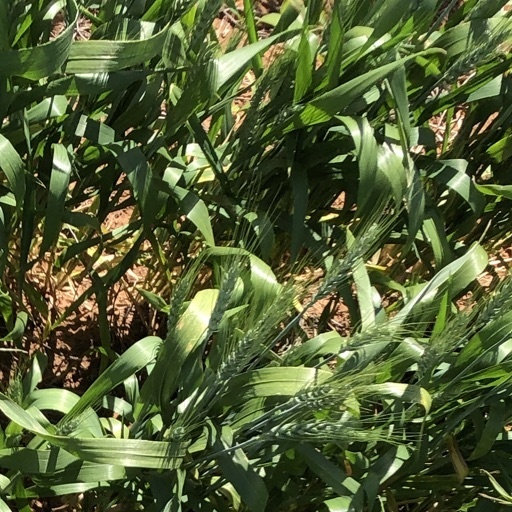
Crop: wheat